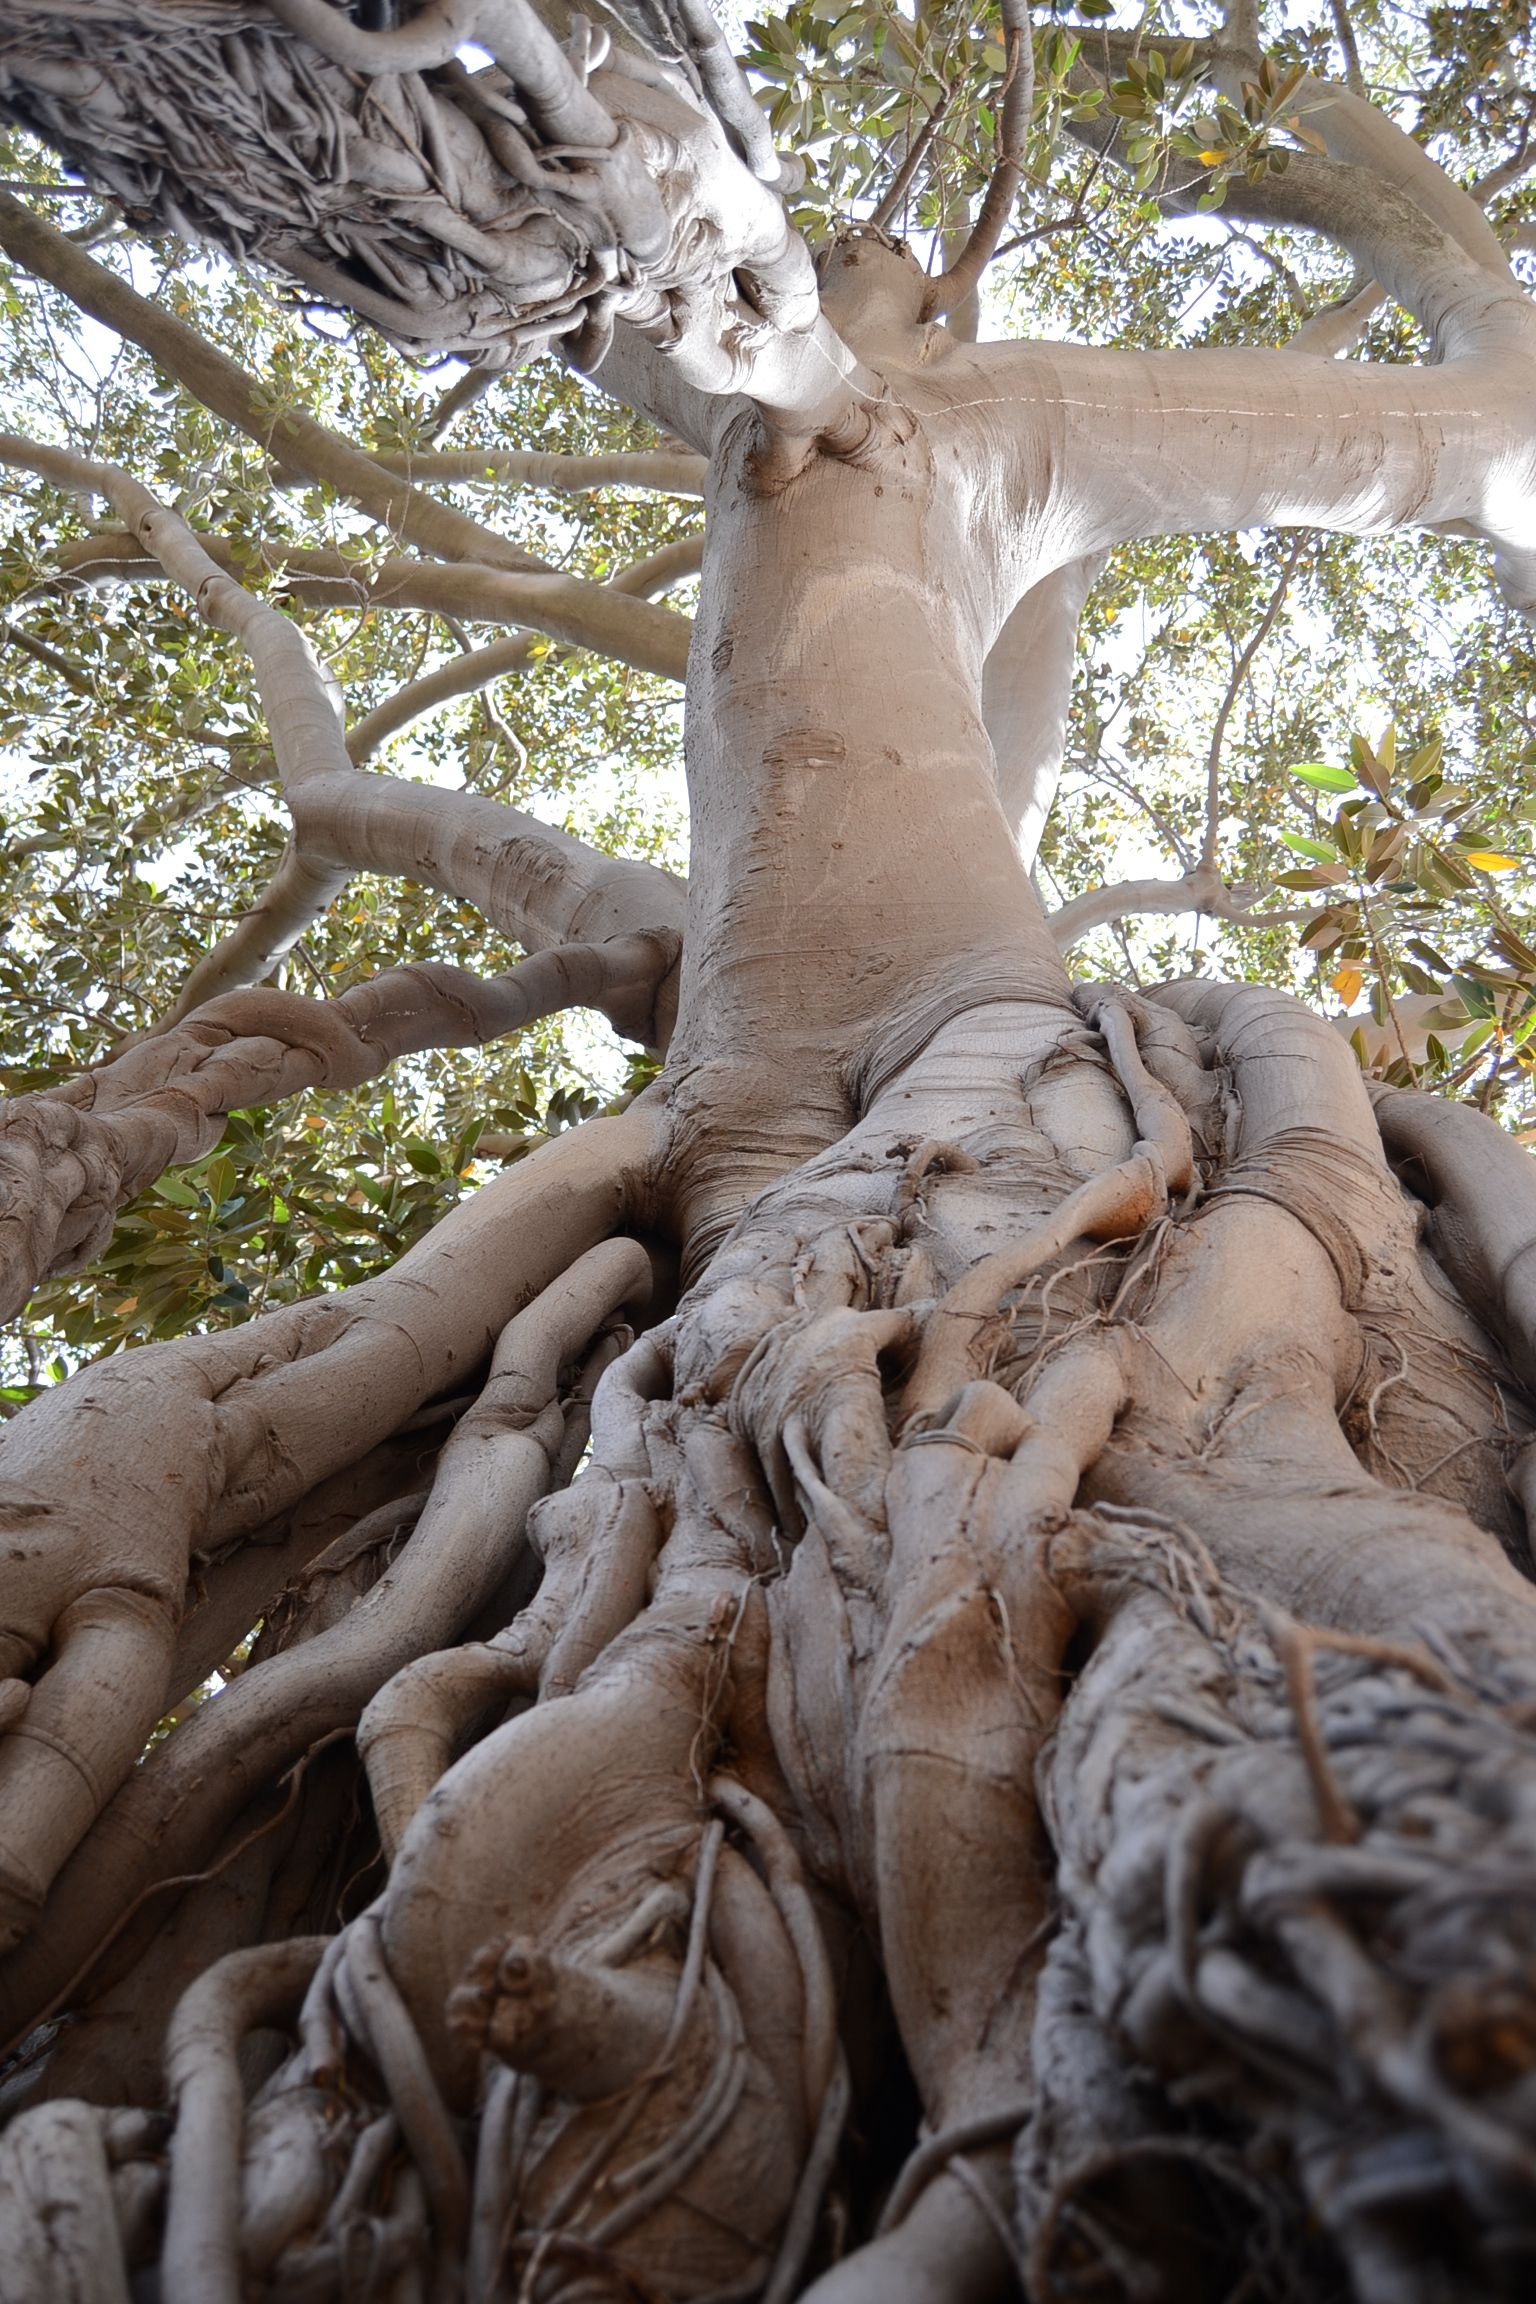
tree, nature, branch, plant, wood, leaf, flower, trunk, statue, spring, produce, natural, botany, root, sculpture, art, temple, roots, carving, woody plant